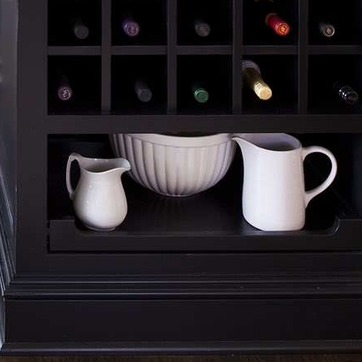
Material: ceramic